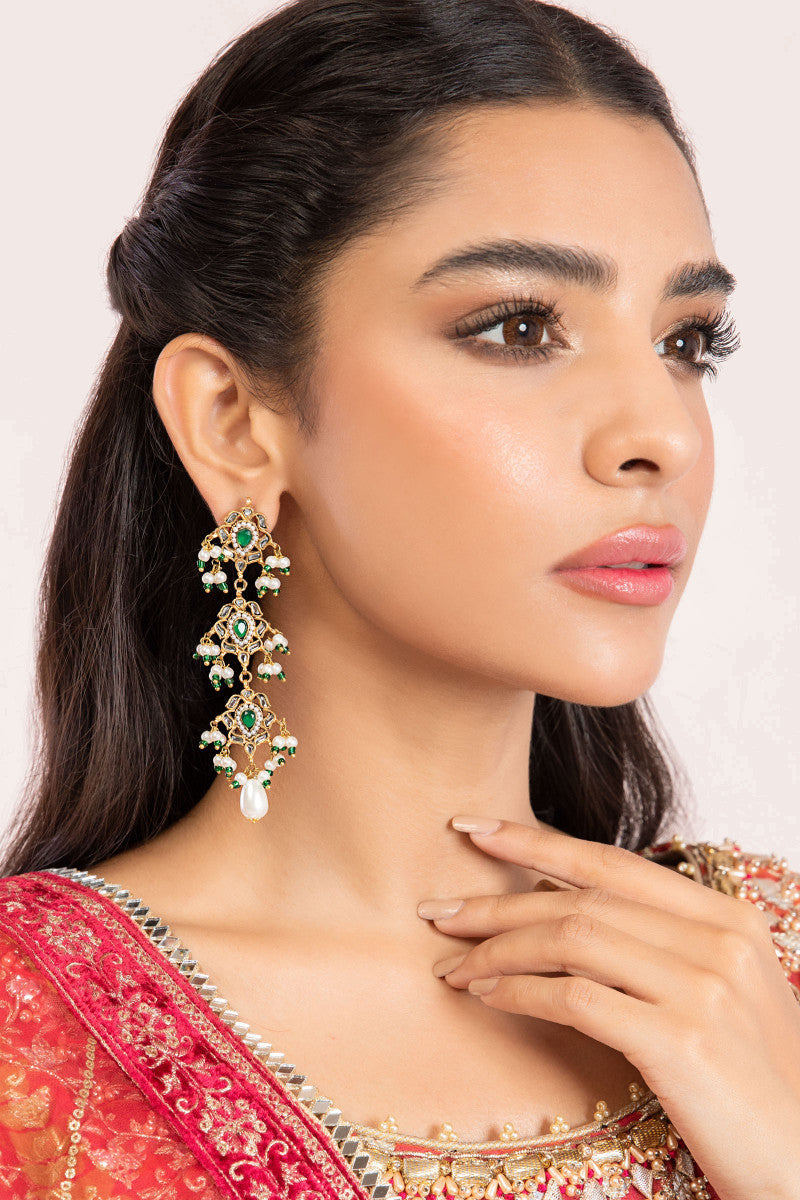
red gold kundan earring